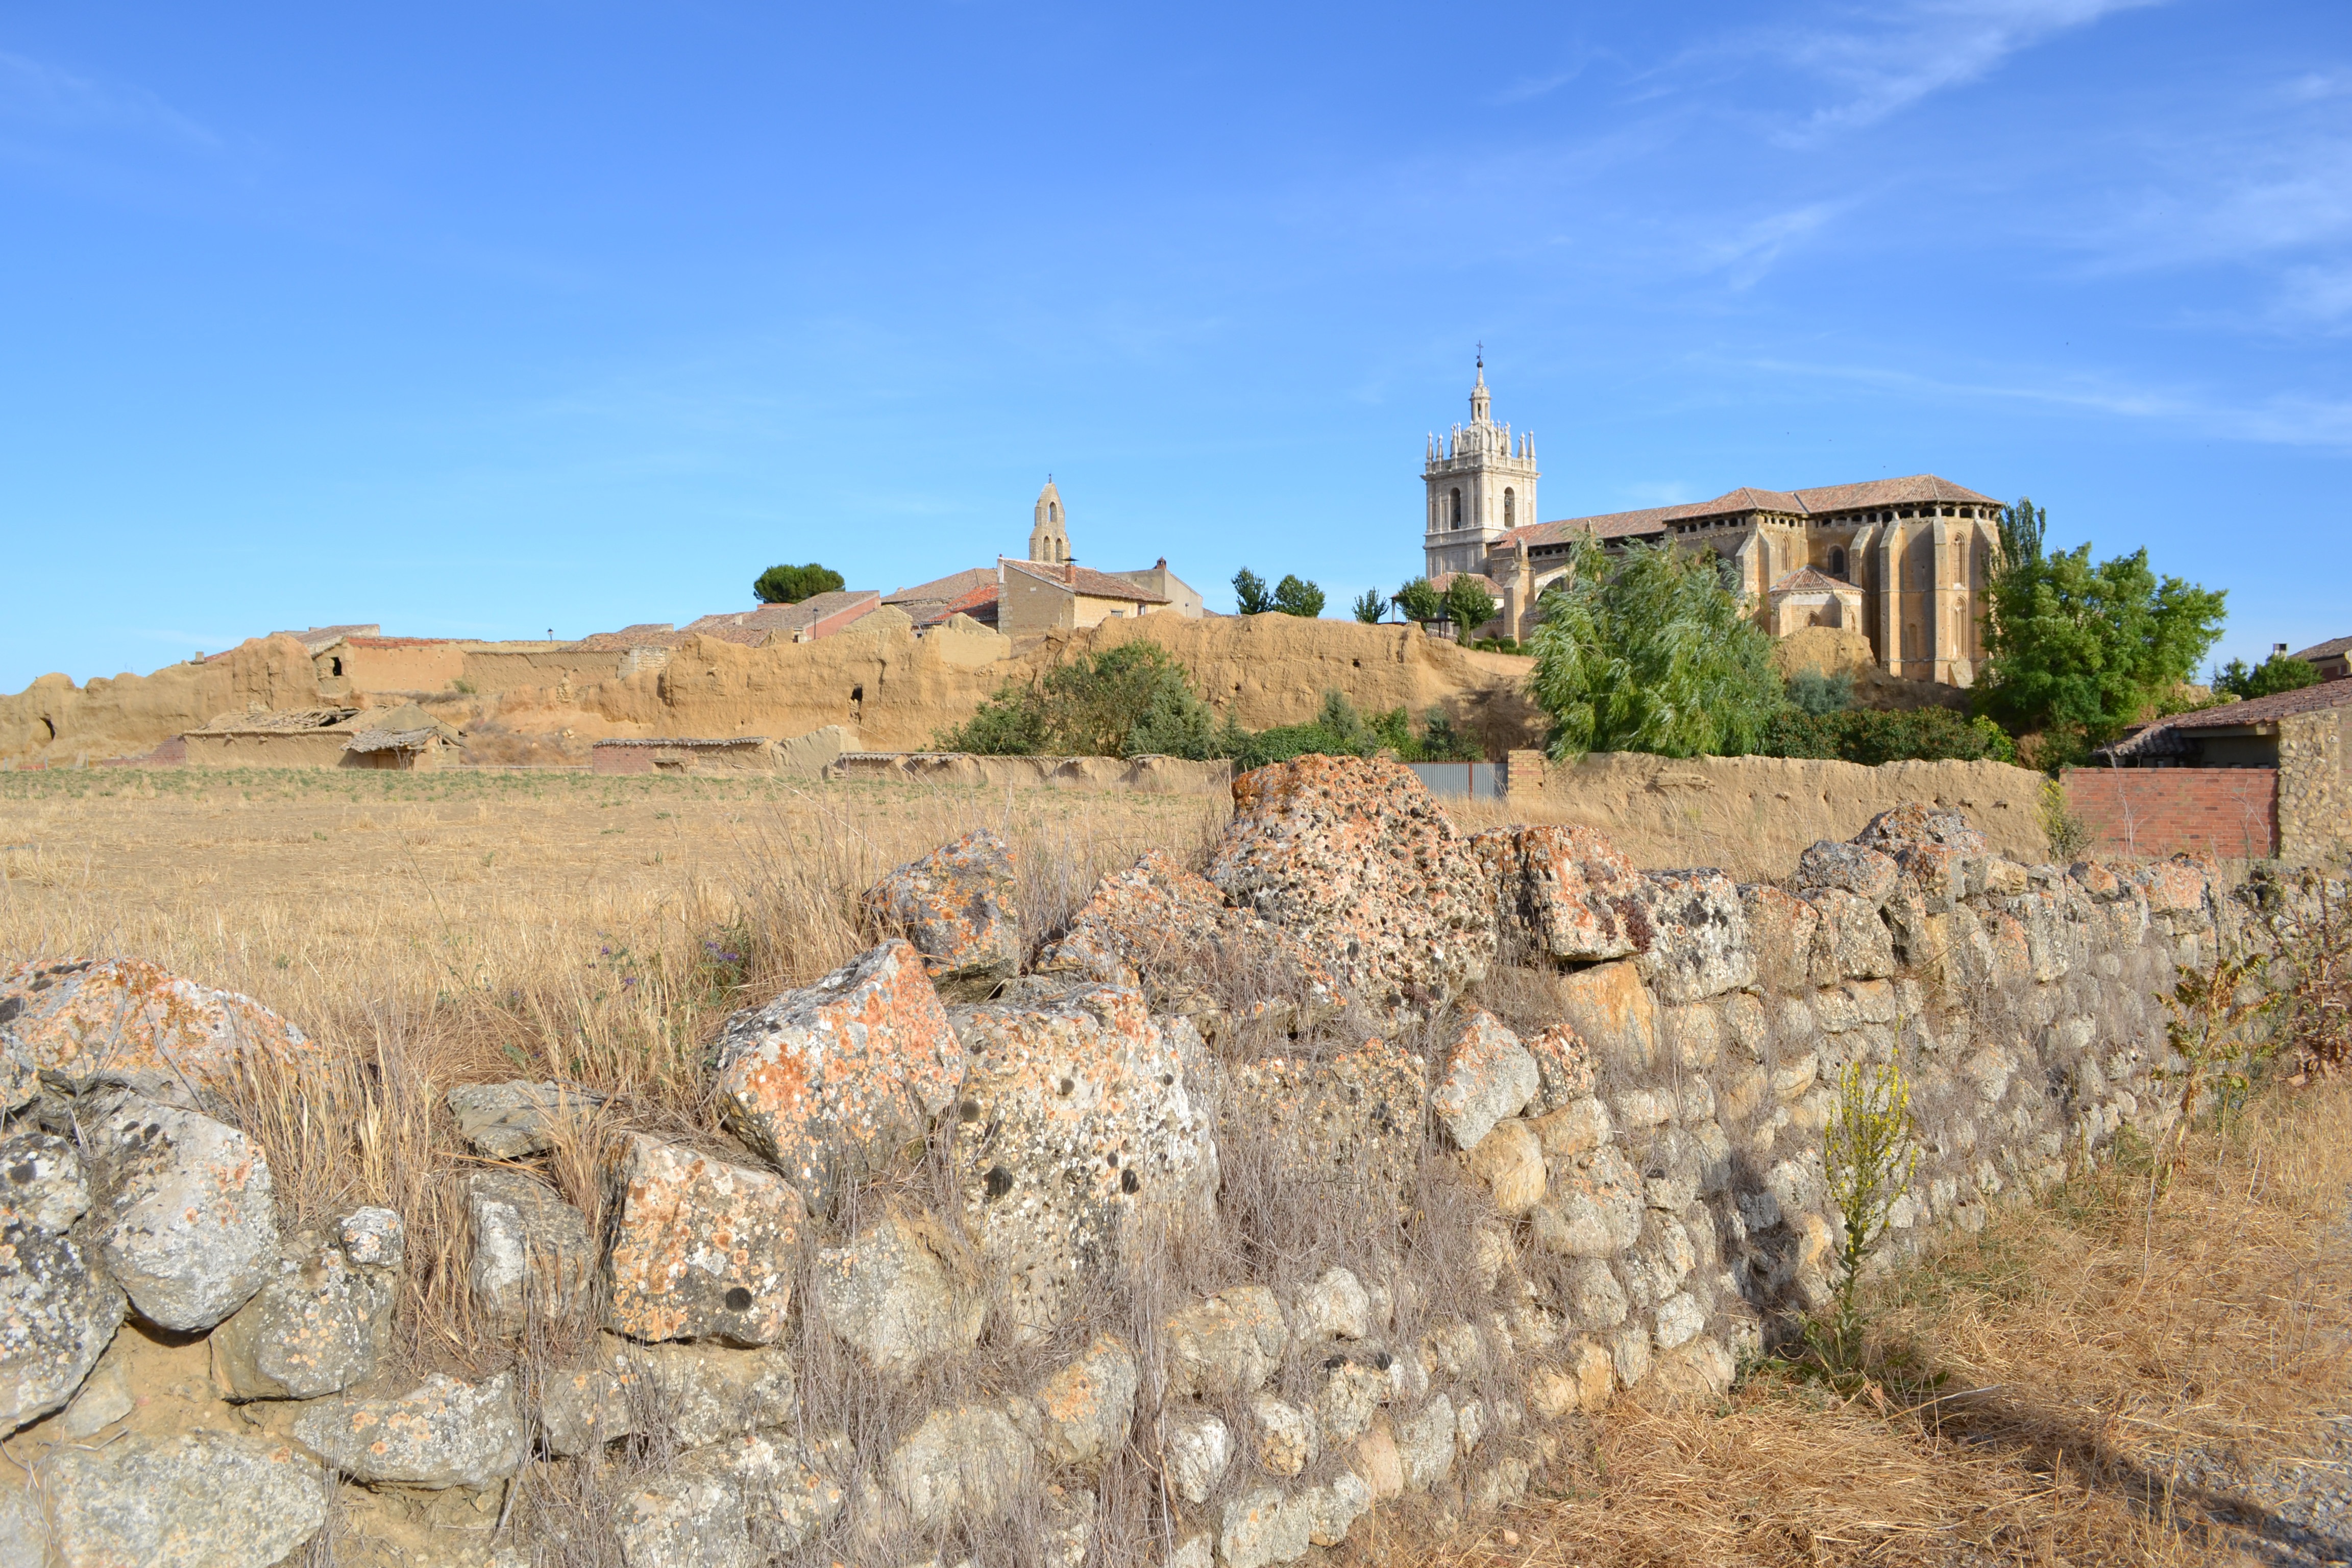
landscape, fence, building, wall, stone, village, castle, fortification, terrain, ruins, monastery, palencia, ancient history, tamara's fields